Oriol Paulo

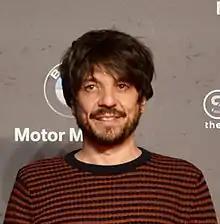
Paulo in 2018

Oriol Paulo (born 30 July 1975) is a Spanish screenwriter and director. He is known for crime thriller movies such as "The Body" (2012) and "The Invisible Guest" (2016). Both films garnered international acclaim and were remade in several languages.